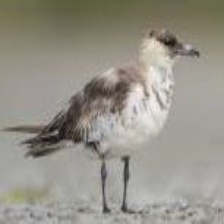
Species: POMARINE JAEGER
Scientific name: STERCORARIUS POMARINUS